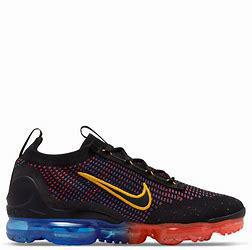
Brand: Nike
Model: Air Vapormax 2021 FK